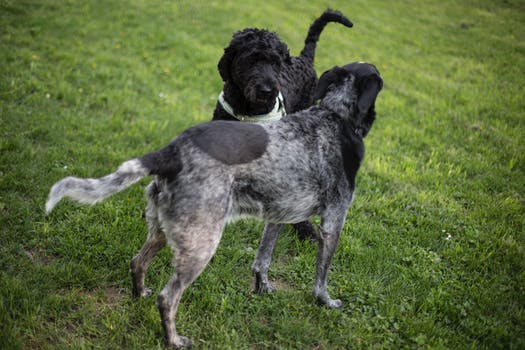
Label: No Watermark